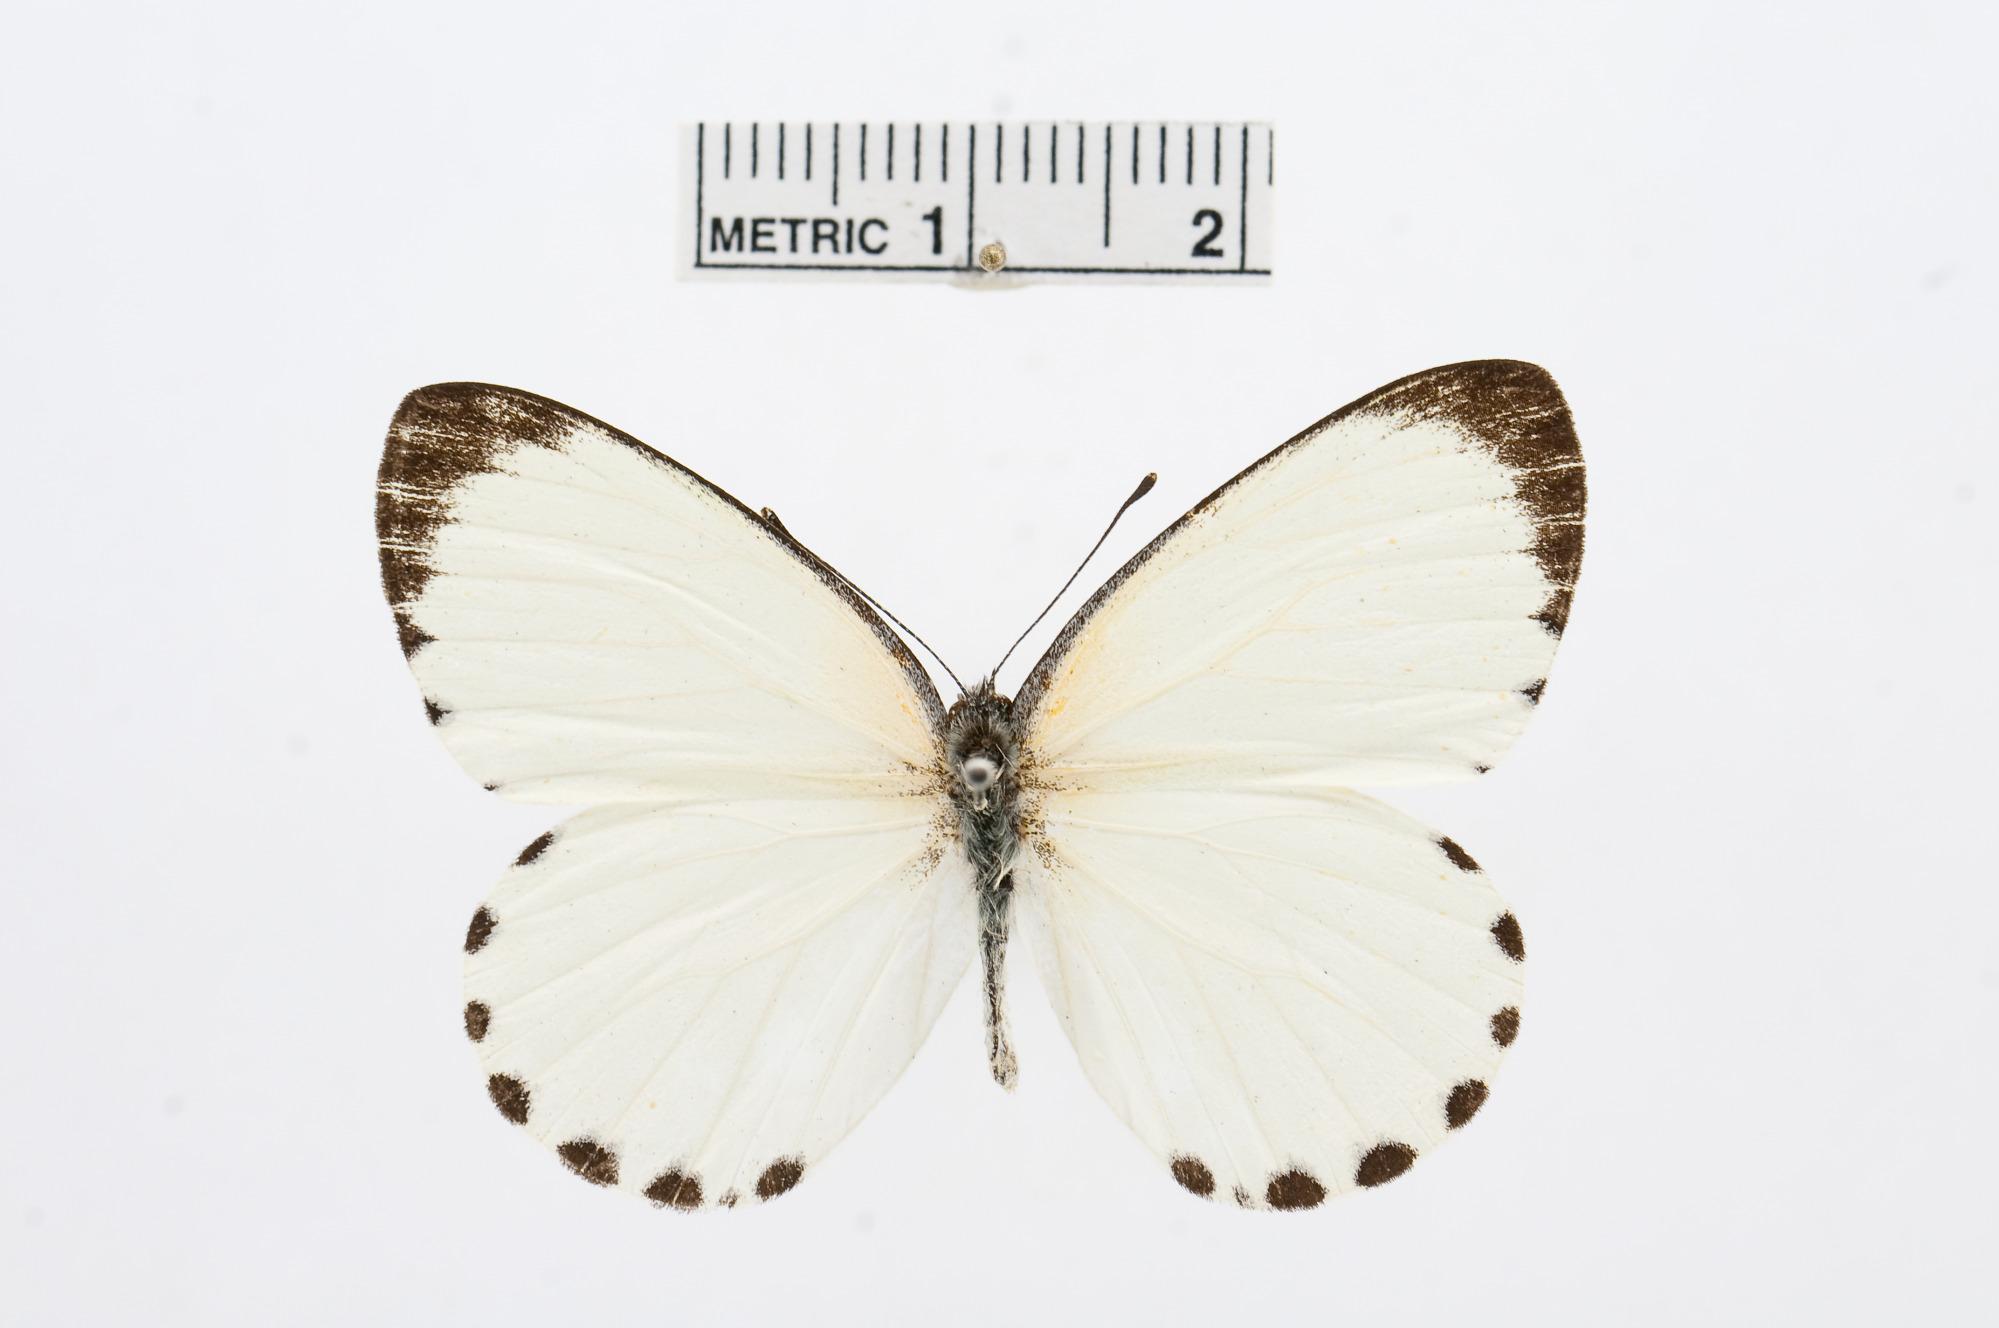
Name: Dixeia dixeyi
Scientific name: Dixeia dixeyi
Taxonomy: Animalia, Arthropoda, Hexapoda, Insecta, Lepidoptera, Pieridae, Pierinae